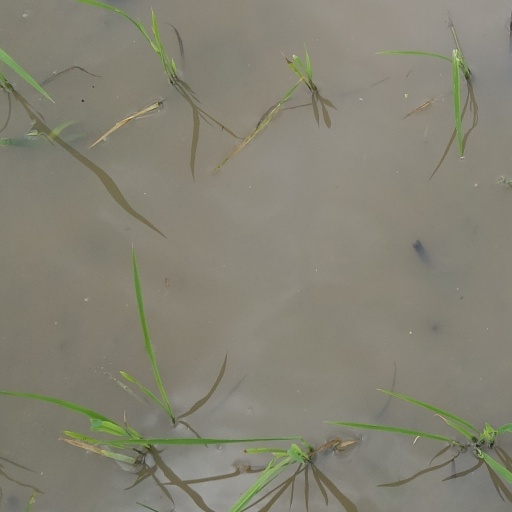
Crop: rice